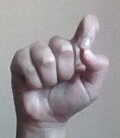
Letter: fa